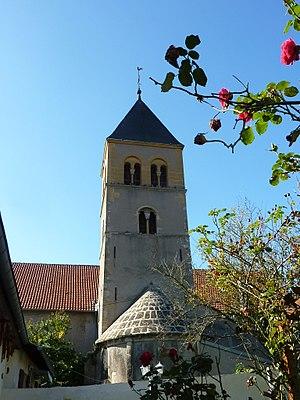
Église Sainte-Lucie de Vallières